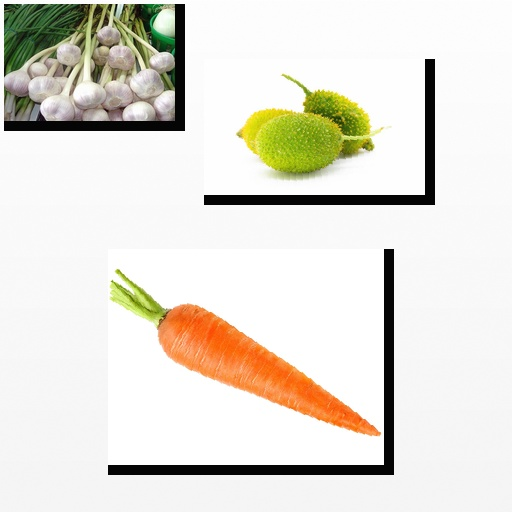
Food items: spiny_gourd, carrot, garlic